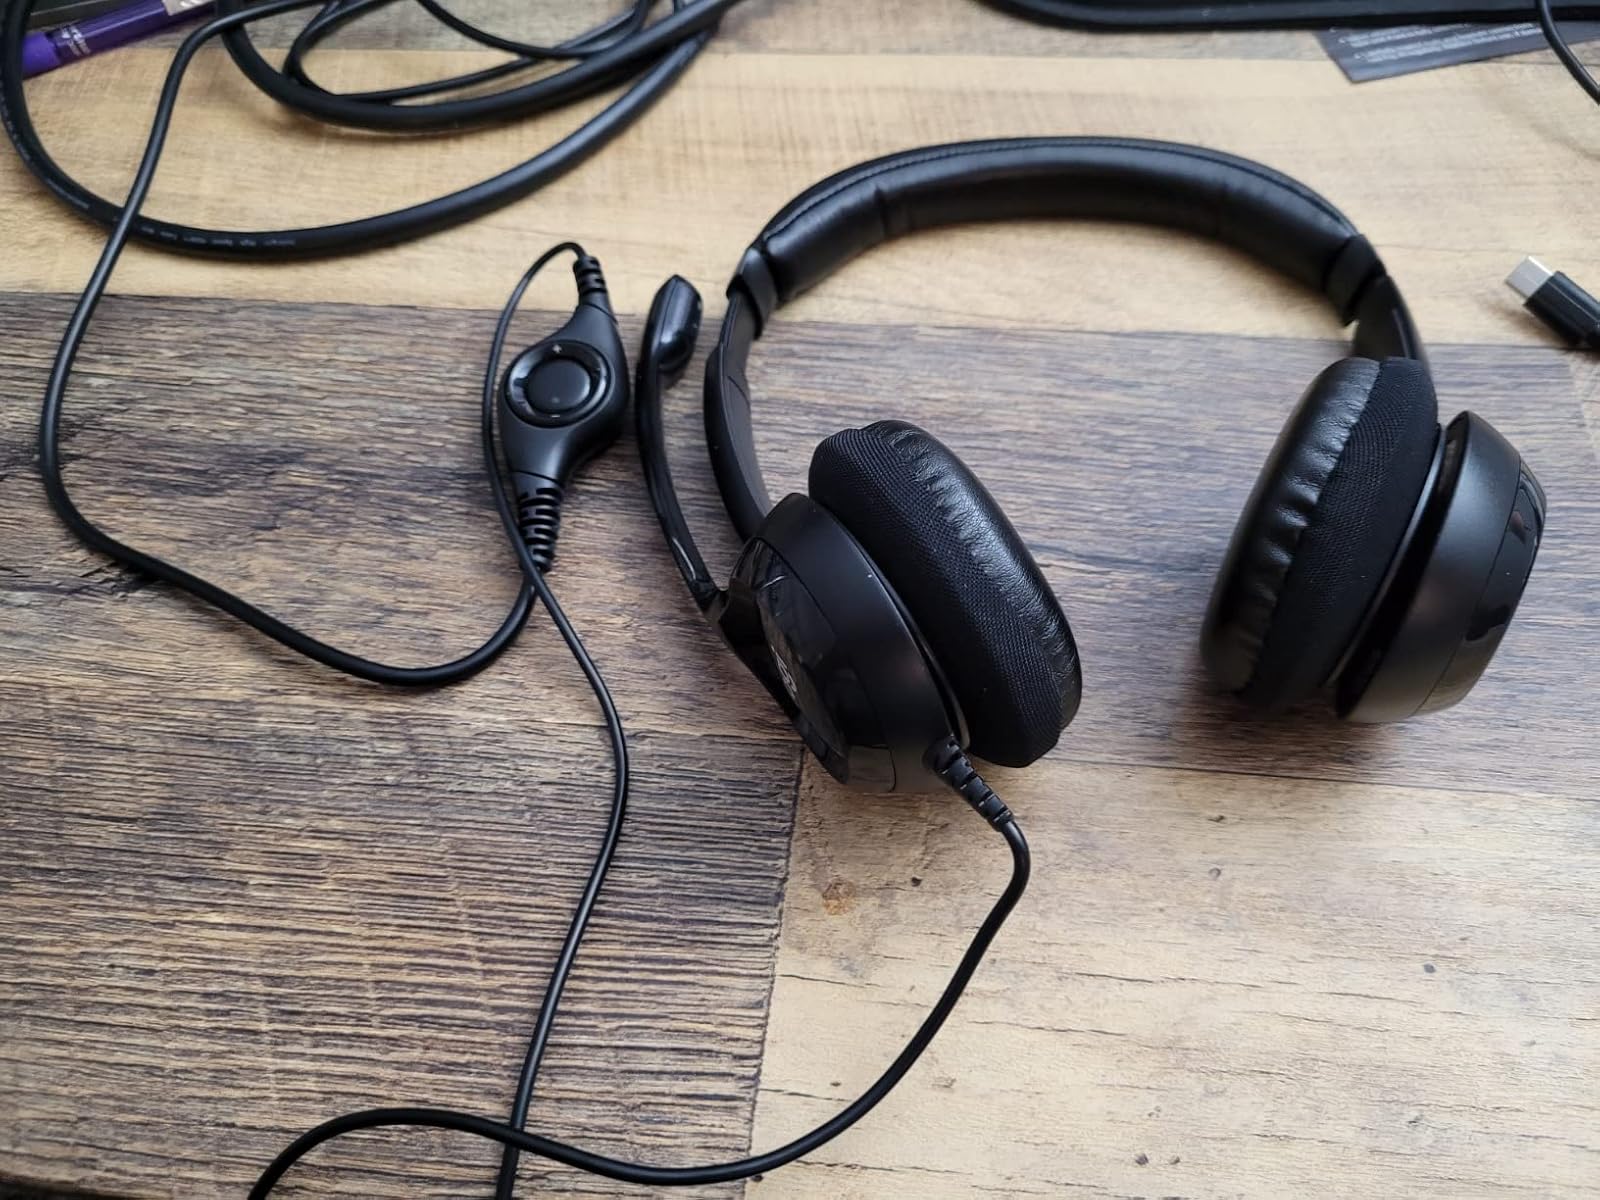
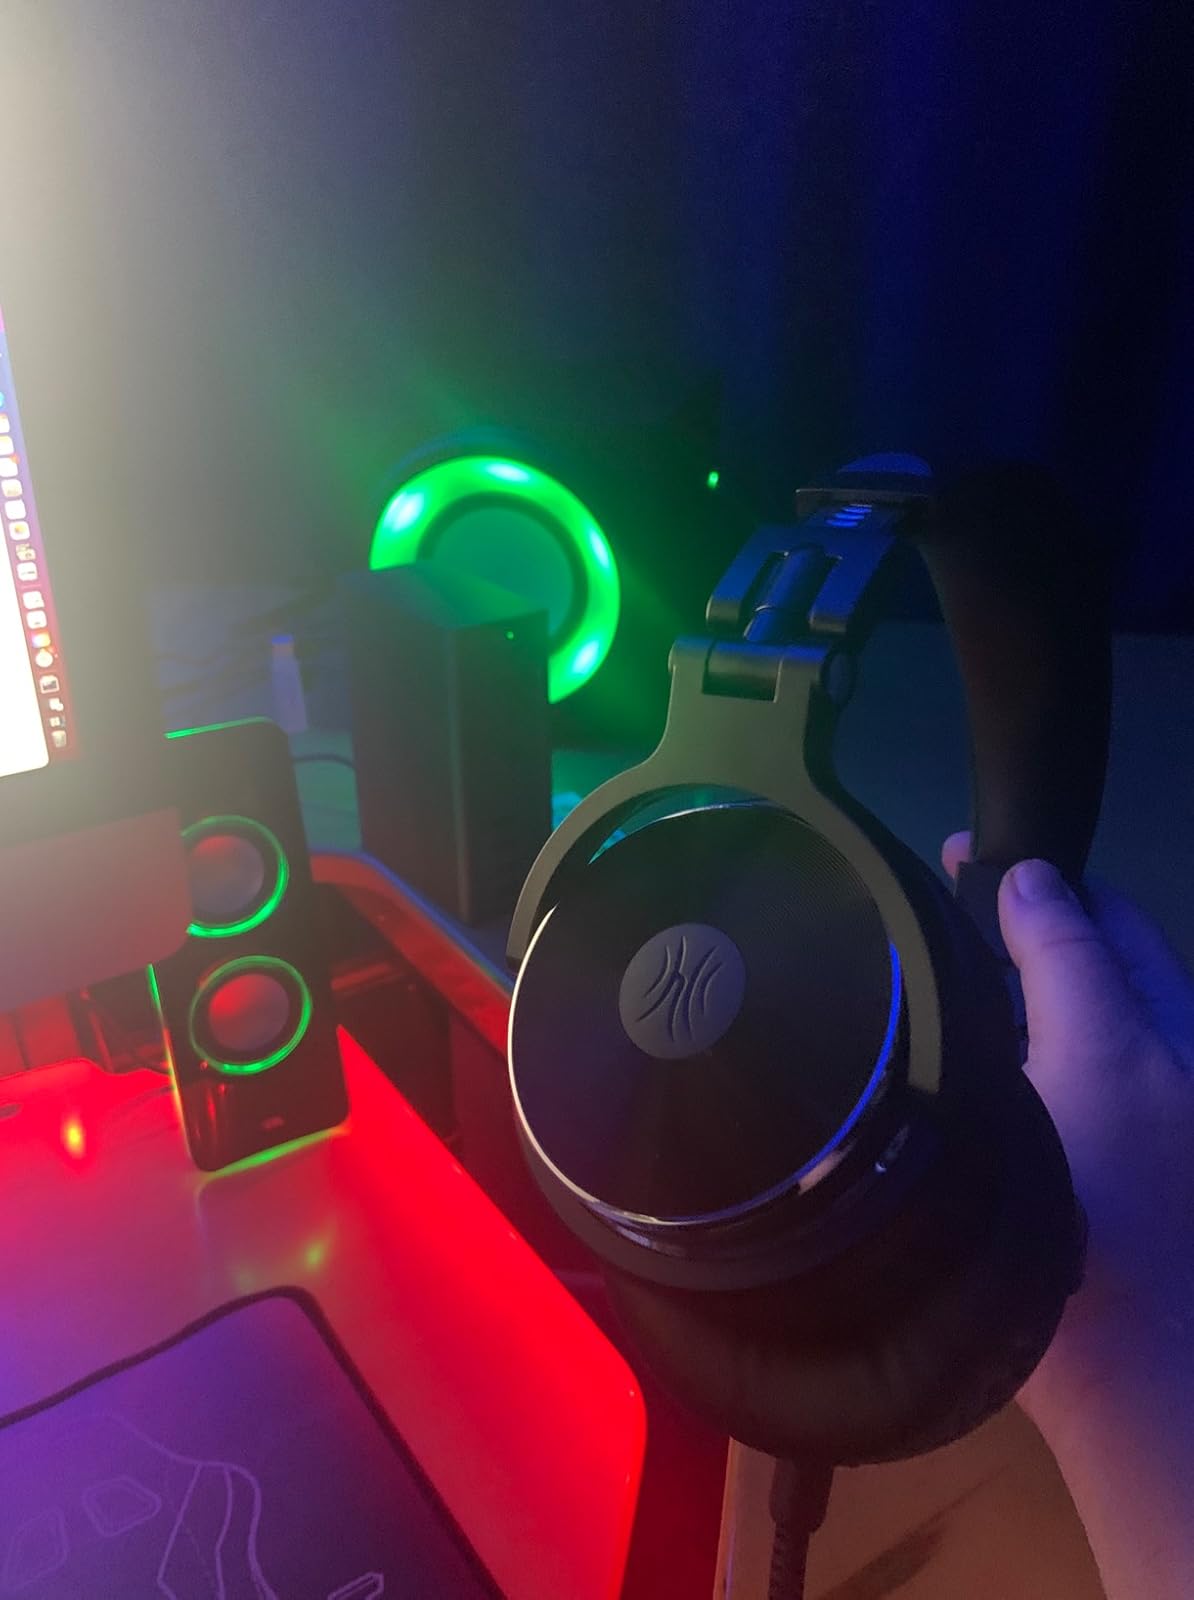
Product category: headphones
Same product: no